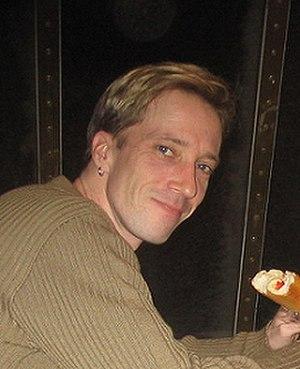
Marko Kitti est un écrivain finlandais.